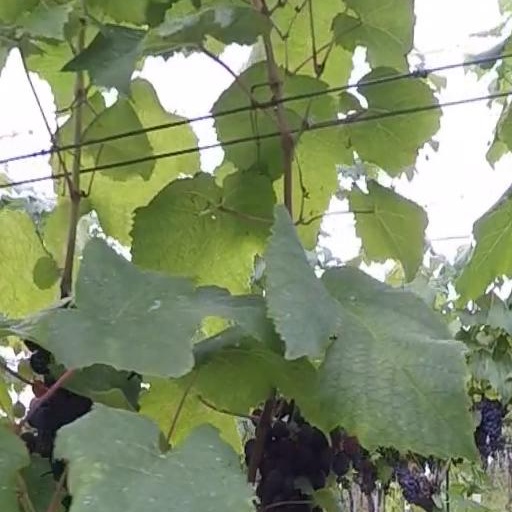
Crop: grape